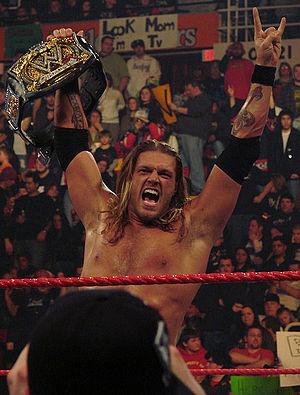
Adam Joseph Copeland, plus connu sous le nom de ring d'Edge, est un catcheur et acteur canadien. Il travaille actuellement à la World Wrestling Entertainment, dans la division Raw, sous le nom d'Edge. Il est surtout connu pour son travail de catcheur à la World Wrestling Federation / World Wrestling Entertainment de 1998 à 2011 l'année ou il a pris sa retraite à cause d'une neurapraxie. En 2020, et à la suite de l'autorisation des docteurs, Edge fait son grand retour sur le ring en effectuant une entrée surprise lors du Royal Rumble, il a signé un contrat de 3 ans à la WWE.